Sycuan Band of the Kumeyaay Nation

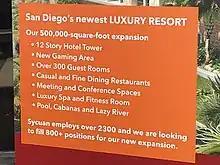
Notice board displayed by Sycuan Casino

A $226 million hotel casino expansion opened to the public on March 27, 2019. The casino has a total of 2800 slot machines and 80 gaming tables (blackjack, poker, etc).